British-German Society

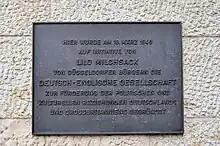
Bronze plaque commemorating the founding of the present-day German-British Society at the Carsch House in the Old Town of Düsseldorf, where the British military government's cultural center “Die Brücke” was located

The German-British Society (German: "Deutsch-Britische Gesellschaft"; known as the "Society for Cultural Exchange with England" from 1949 to 1951 and as the "German-English Society" until 2001) is a registered association of individuals and legal entities whose aim is to promote German-British relations in all areas of public and cultural life through its non-partisan, non-governmental and politically independent work, for example through lectures, exhibitions, excursions and joint dinners. The Society is supported by a network of local and regional member associations of the German-British Society throughout Germany, which design their work and event programs individually. Since 2021, these have also included the Hannoversch-British Society, which cultivates the special historical relations with Britain of the former Electorate and later Kingdom of Hannover in the area of present-day Lower Saxony.